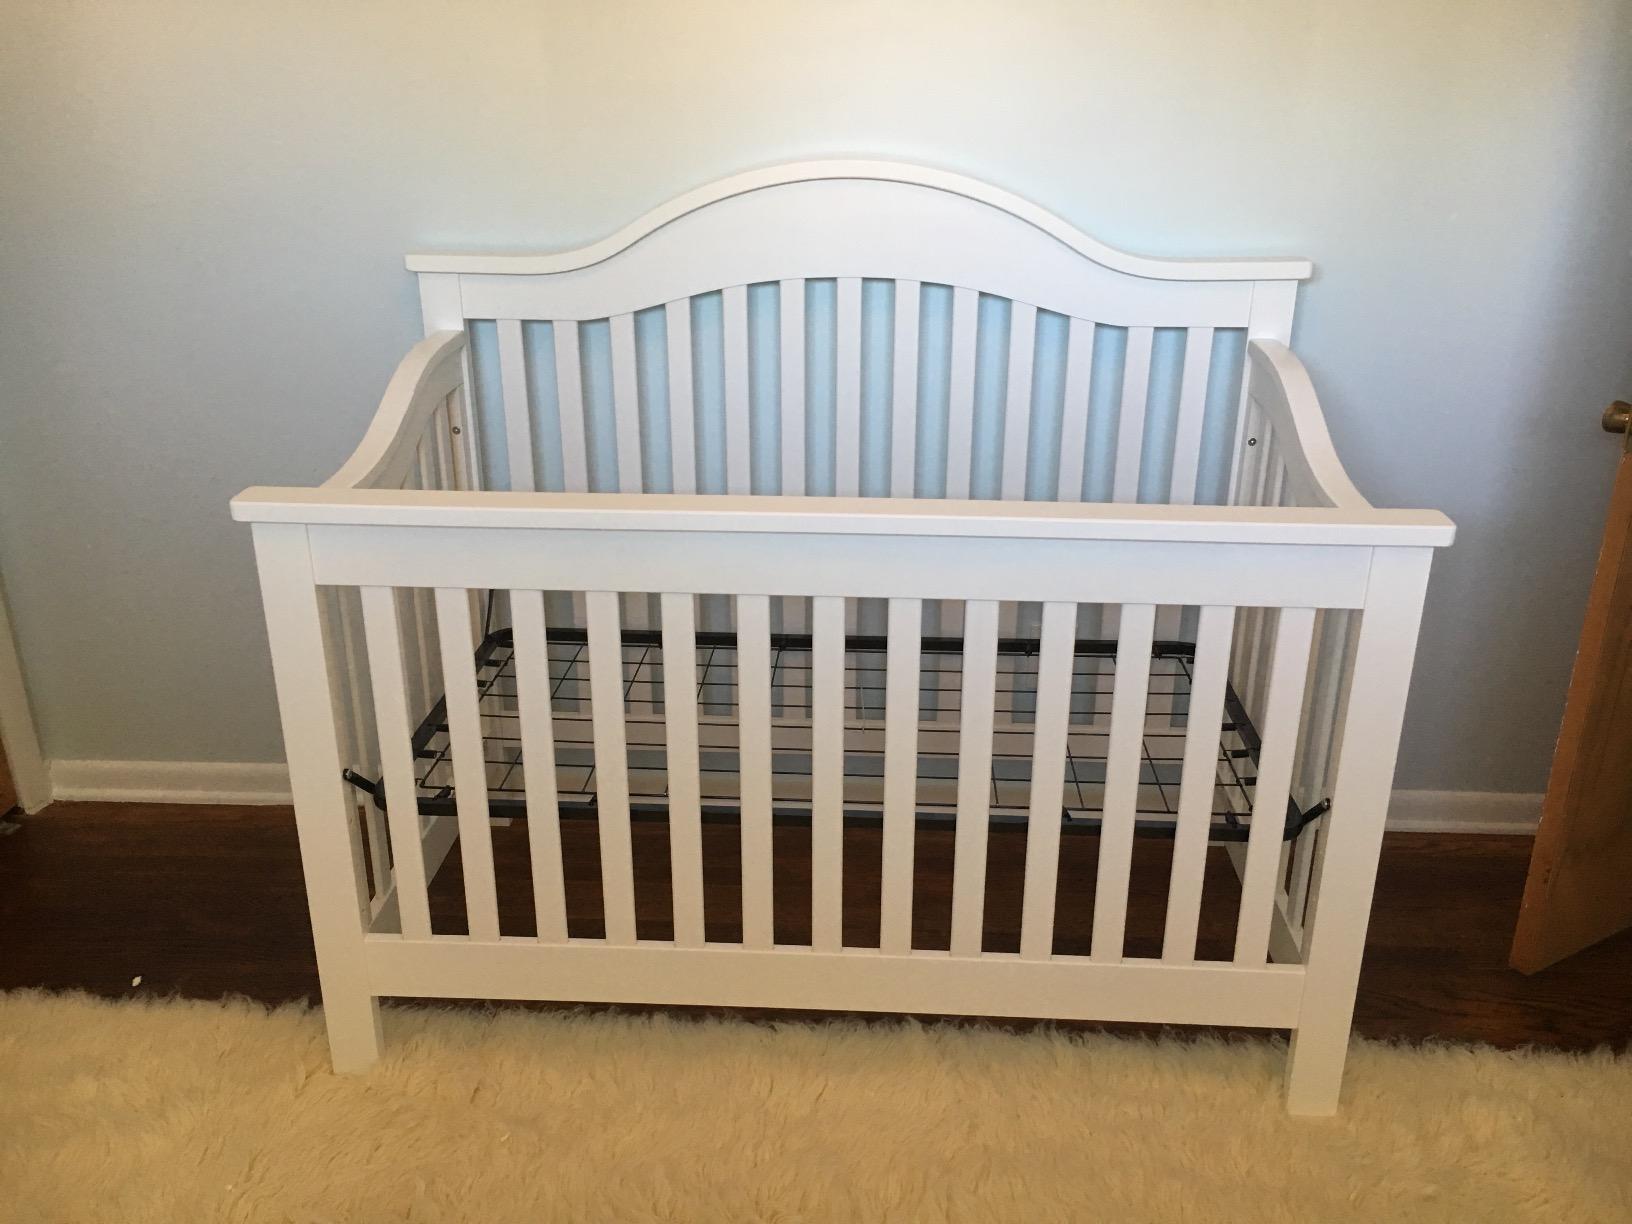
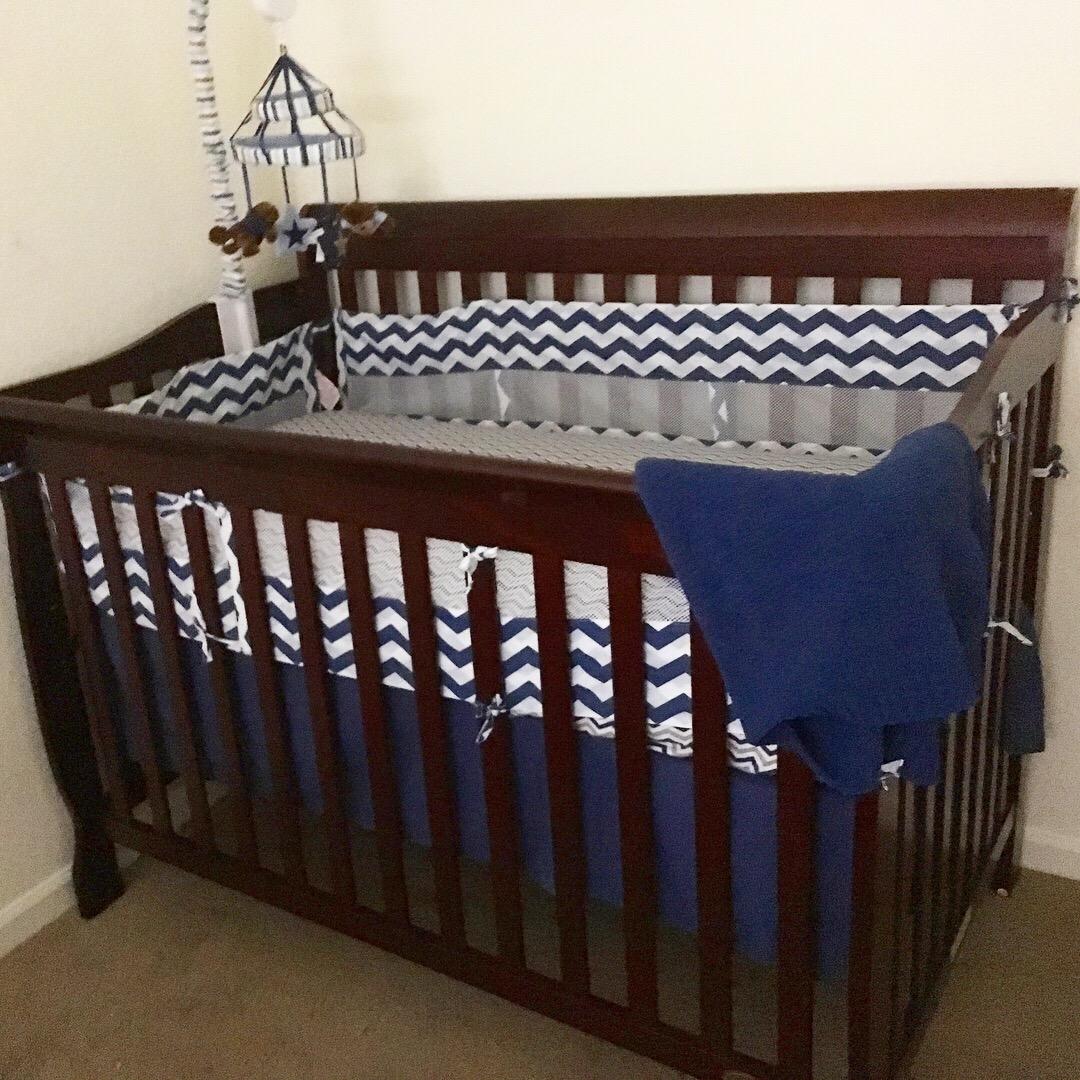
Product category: products_crib
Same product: no